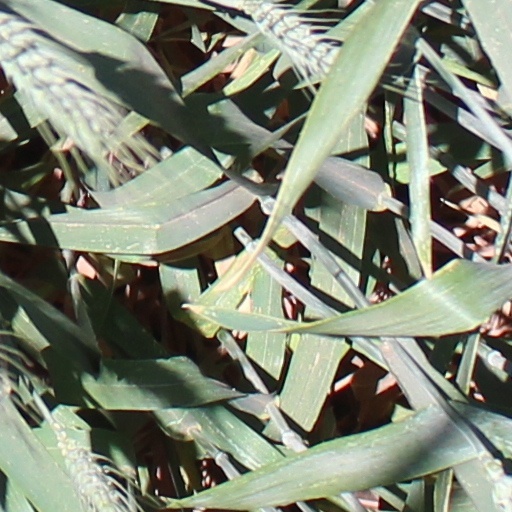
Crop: wheat